Grady Booch

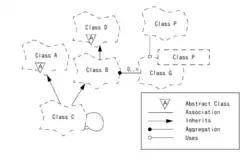
Class diagram

Booch developed the 'Booch method' of software development, which he presents in his 1991/94 book, "Object Oriented Analysis and Design With Applications". The method was authored by Booch when he was working for Rational Software (acquired by IBM), published in 1992 and revised in 1994.